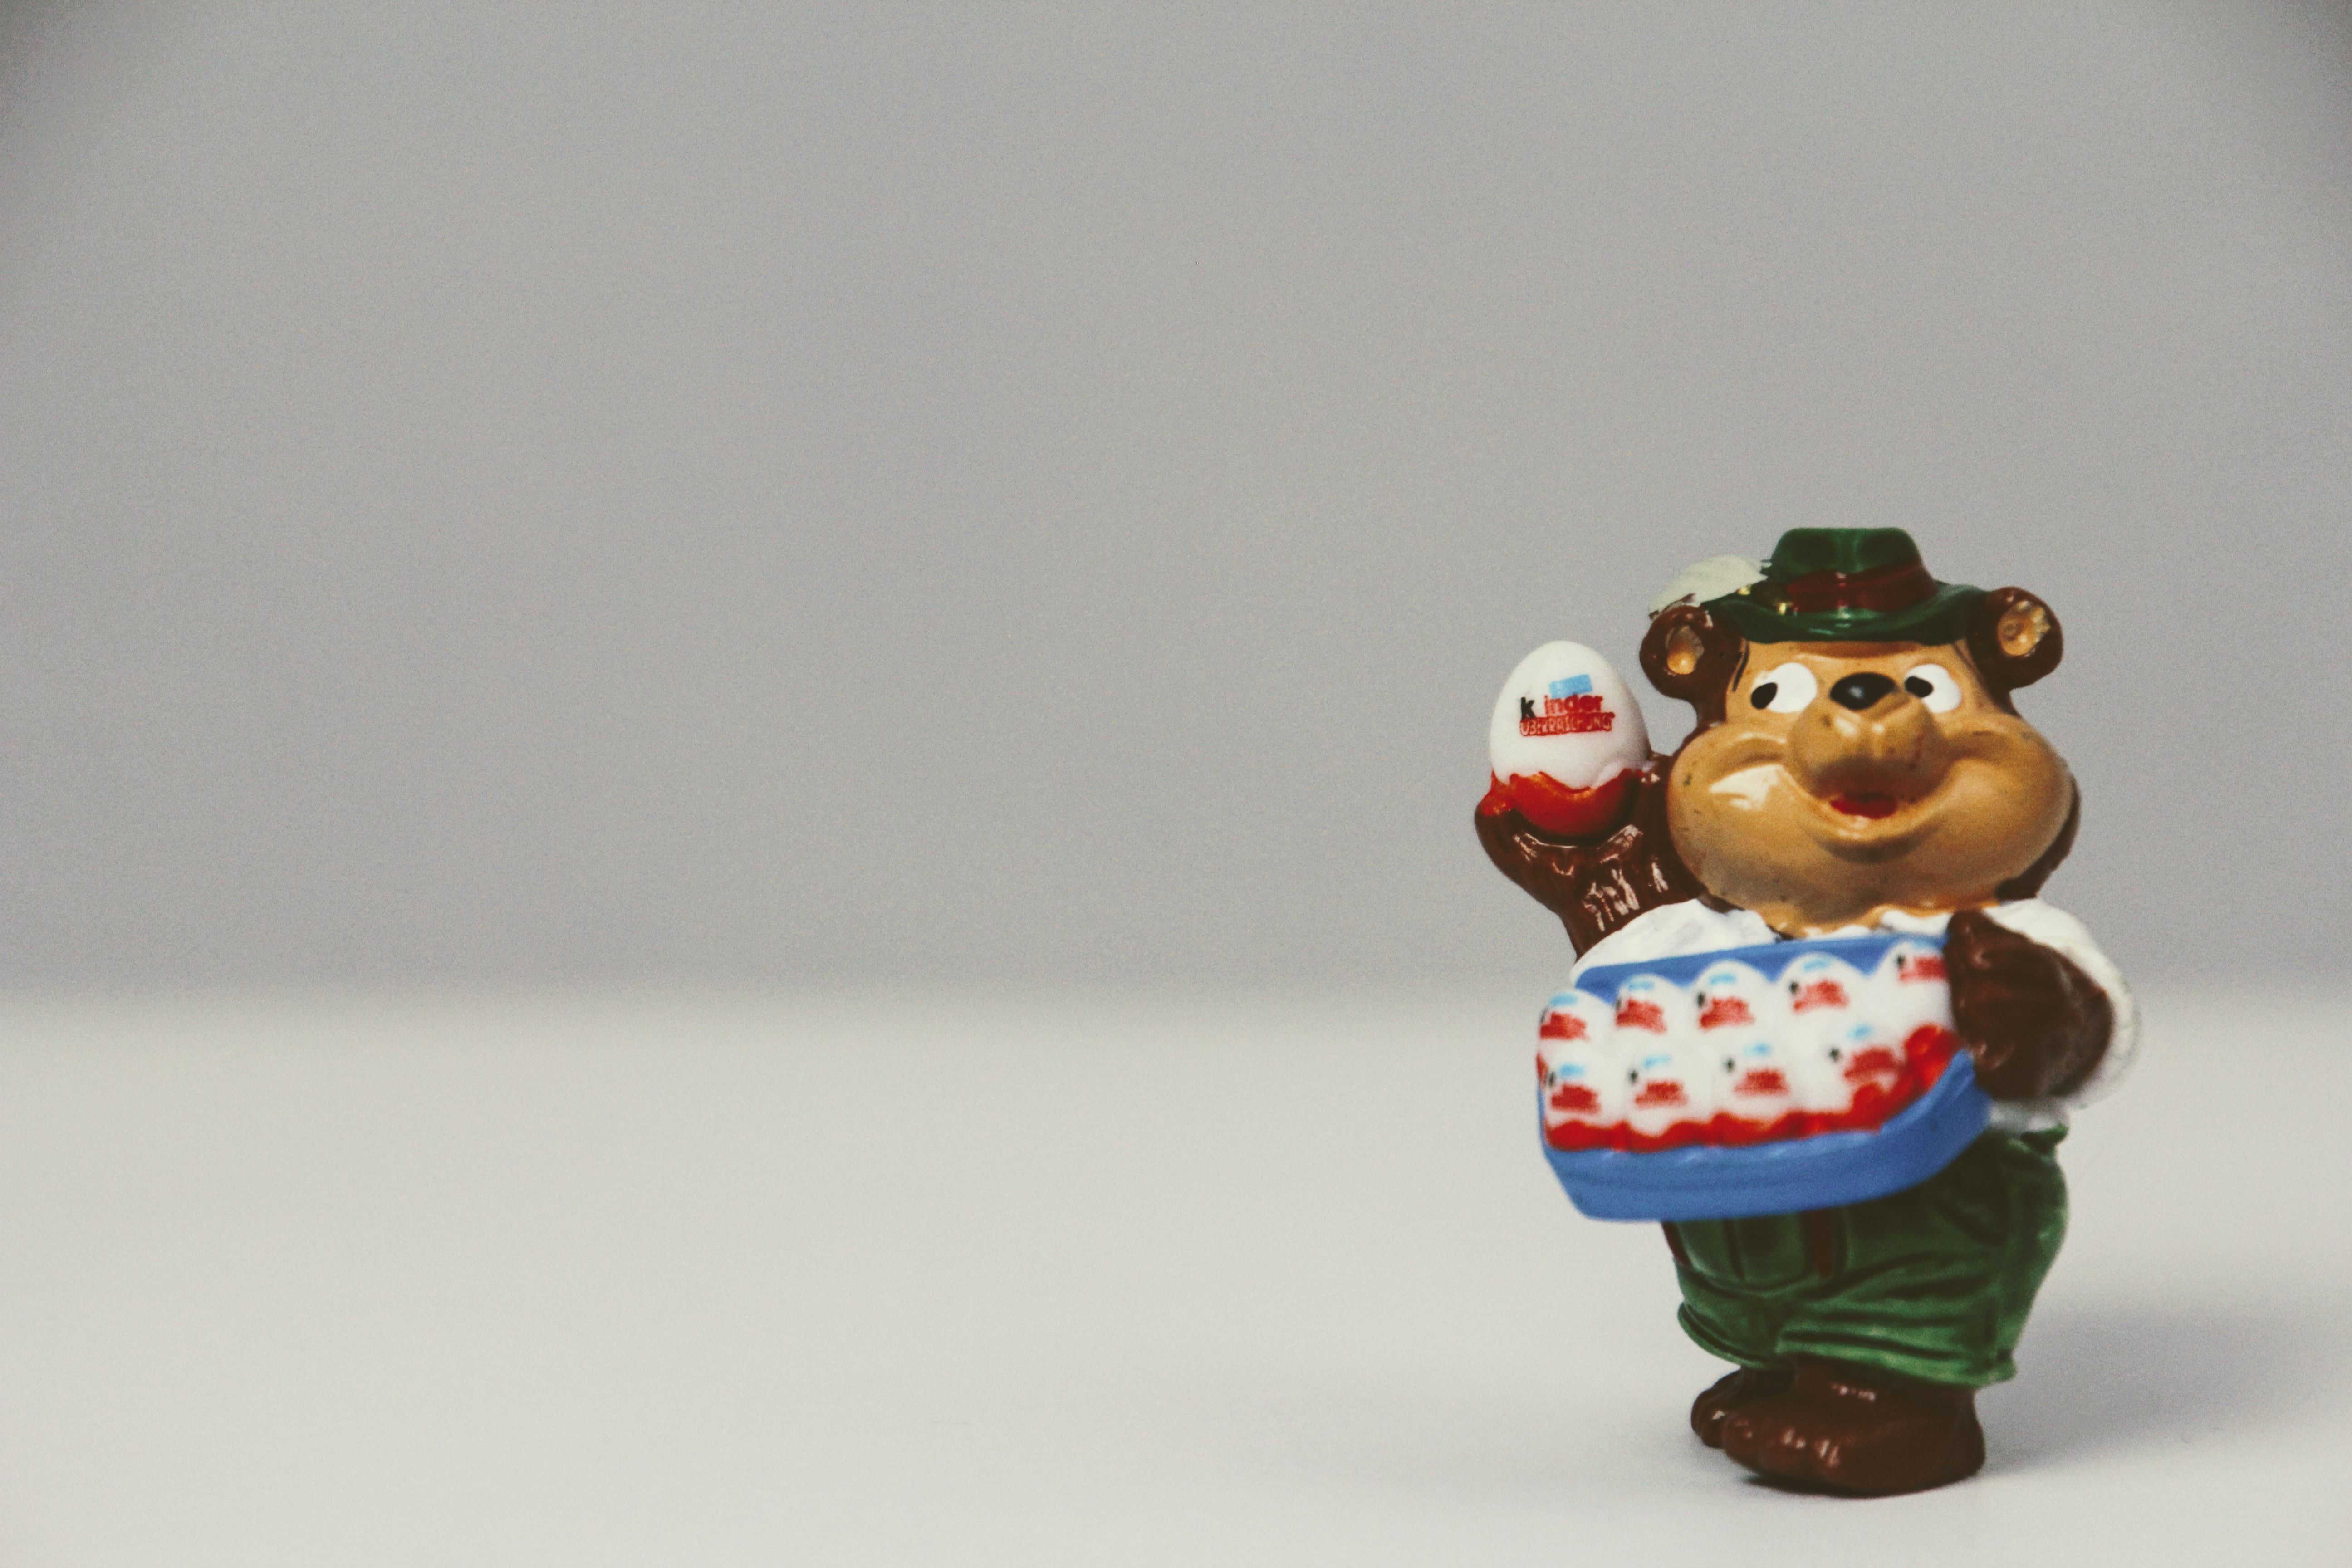
berraschungseifigur, top ten teddies, year market, toys, isolated, sweet, teddy, seller, egg, surprise eggs, ueberraschungseiverkauf, bauchladen